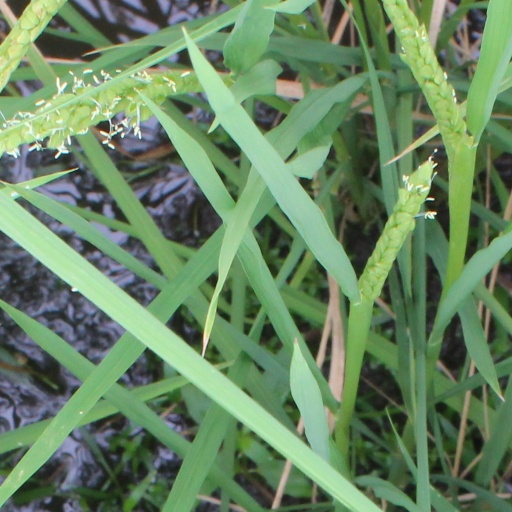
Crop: rice